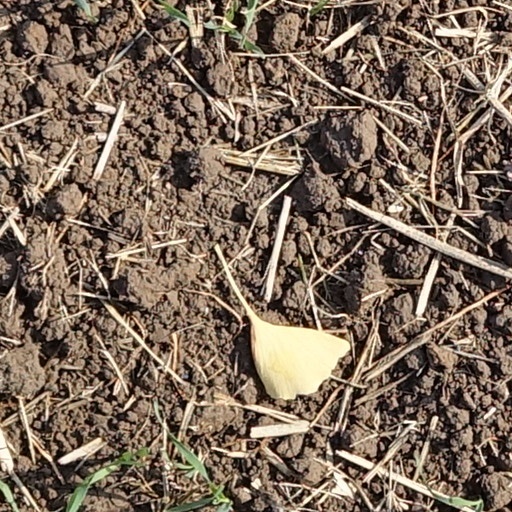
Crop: wheat